Fraterville Mine disaster

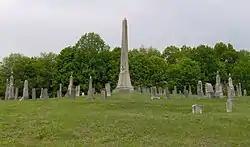
Fraterville Miners' Circle

The Fraterville Mine disaster was a coal mine explosion that occurred on May 19, 1902 near the community of Fraterville in the U.S. state of Tennessee. Official records state that 216 miners died as a result of the explosion, from either its initial blast or from the after-effects, making it the worst mining disaster in the United States' history, and remains the worst disaster in the history of Tennessee. However, locals claim that the true number of deaths is greater than this because many miners were unregistered and multiple bodies were not identified. The cause of the explosion (although never fully determined) was likely ignition of methane gas which had built up after leaking from an adjacent unventilated mine.